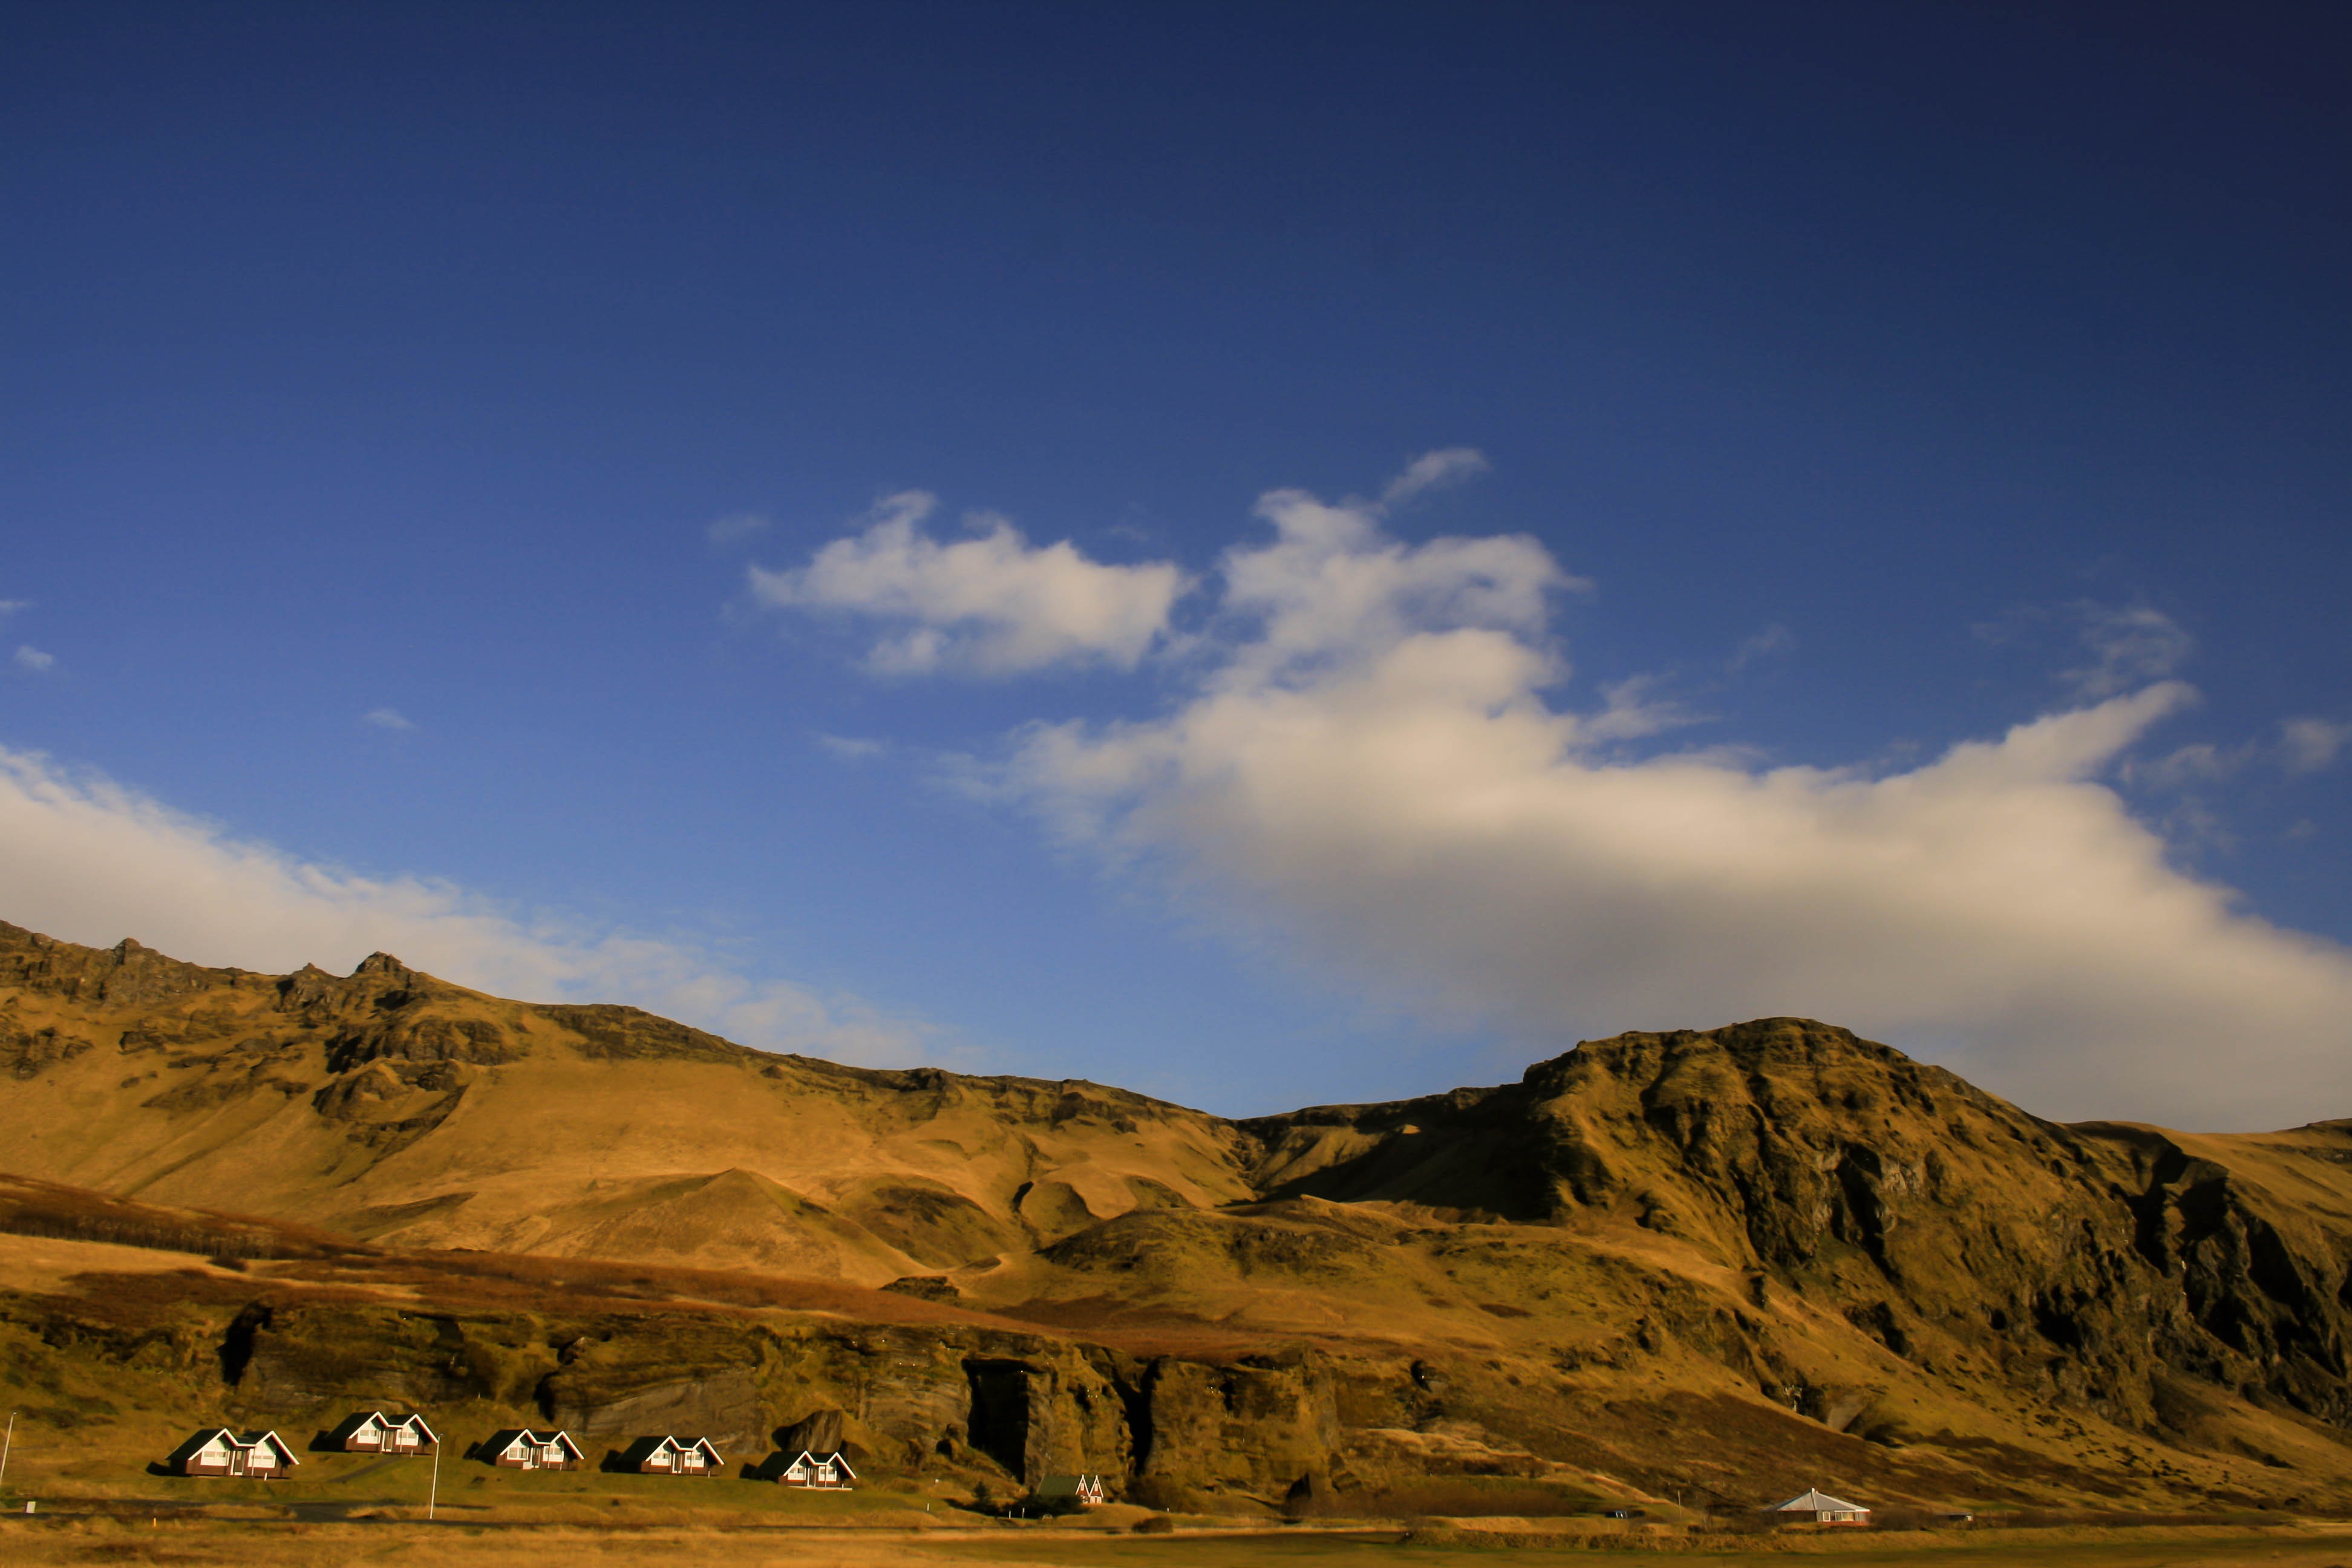
landscape, sand, horizon, wilderness, mountain, cloud, sky, hill, desert, dawn, valley, mountain range, dusk, terrain, plain, badlands, plateau, steppe, landform, natural environment, geographical feature, aeolian landform, mountainous landforms